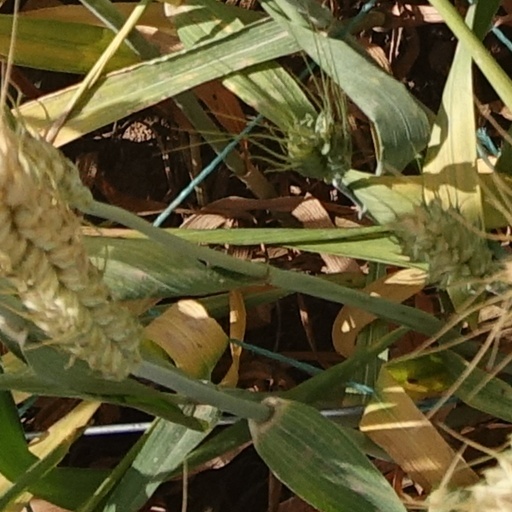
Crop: wheat